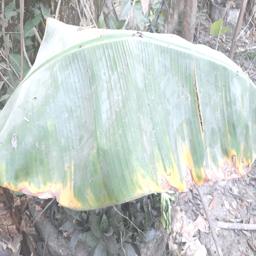
Label: POTASSIUM DEFICIENCY